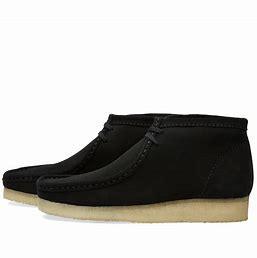
Brand: Clarks
Model: Originals Clarks Originals Wallabee